Pelvic inflammatory disease

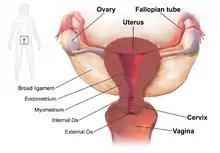
Drawing showing the usual sites of infection in pelvic inflammatory disease

Pelvic inflammatory disease (PID), also known as pelvic inflammatory disorder, is an infection of the upper part of the female reproductive system, mainly the uterus, fallopian tubes, and ovaries, and inside of the pelvis. Often, there may be no symptoms. Signs and symptoms, when present, may include lower abdominal pain, vaginal discharge, fever, burning with urination, pain with sex, bleeding after sex, or irregular menstruation. Untreated PID can result in long-term complications including infertility, ectopic pregnancy, chronic pelvic pain, and cancer.